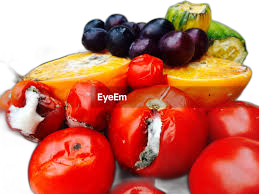
Waste category: biological